Authority (Law & Order: Special Victims Unit)

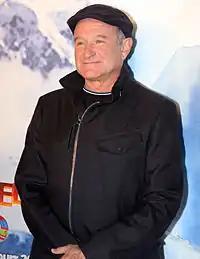
Robin Williams guest-stars as the episode's villain Merritt Rook.

On March 18, 2008, Michael Ausiello reported that actor Robin Williams would be guest-starring in the 200th episode of "Law & Order: Special Victims Unit". Series spokeswoman Pam Golum said that Williams would be portraying an "engineer whose life has gone terribly wrong", and who faces the consequences of his actions. Williams was cast after his friend Richard Belzer, who plays Detective John Munch, approached the producers and told them that Williams would like to appear on the show. Williams previously acted alongside Belzer during an appearance in a 1994 episode of "". Executive producer Neal Baer stated that they developed the story only after learning that Williams was available. He also said that the producers often try to cast actors like Williams who do not usually appear on television, so that they can surprise their audience.